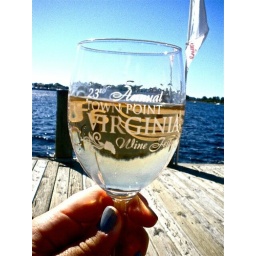
holding my wine fest glass in front of the water at wine fest 2010